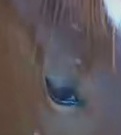
Face region: eyes (orbital_tightening_and_eye_area)
Pain indicator: obviously_present